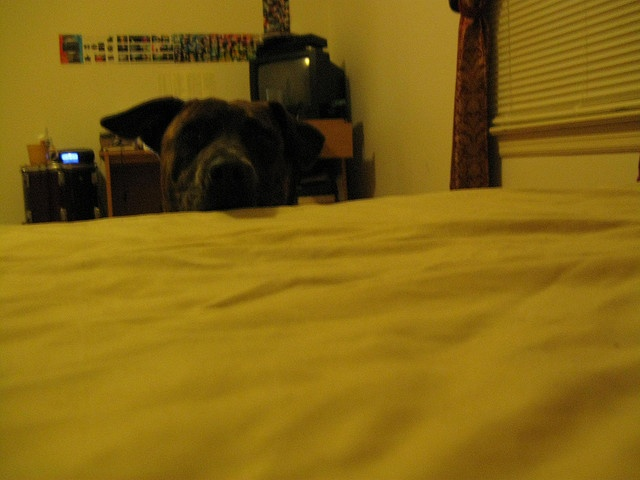
a large brown black dog peeking from the side of a bed
A dog peeks its head over the foot of a bed.
There is no image on this page to describe.
A dog's head posing next to a bed.
A dog looking up over the edge of a bed.